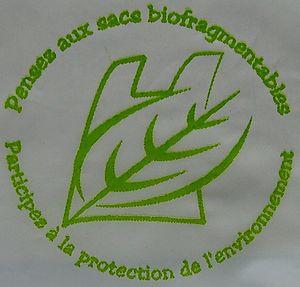
Texte
La biofragmentation est la biodégradation oxydative en fragments d'un matériau sous certaines conditions. Elle a été appliquée au début du XXIᵉ siècle à certains types de sacs de caisse en plastique, comme alternative à l'utilisation de polyéthylène HDPE afin de permettre une dégradation et biodégradation plus rapide de ces sacs lorsqu'ils sont perdus ou abandonnés dans la nature.
La biodégradation est la décomposition de matières organiques par des microorganismes comme les bactéries, les champignons ou les algues. La biodégradabilité est la qualité d'une substance biodégradable. Elle s'apprécie en tenant compte à la fois du degré de décomposition d'une substance et du temps nécessaire pour obtenir cette décomposition. Une substance est dite biodégradable si, sous l'action d'organismes vivants extérieurs à sa substance, elle peut se décomposer en éléments divers, « dépourvus d'effet dommageable sur le milieu naturel », dioxyde de carbone CO₂, eau, méthane. La biodégradation crée des gaz à effet de serre ; une lente biodégradation est préférable à une biodégradation rapide.